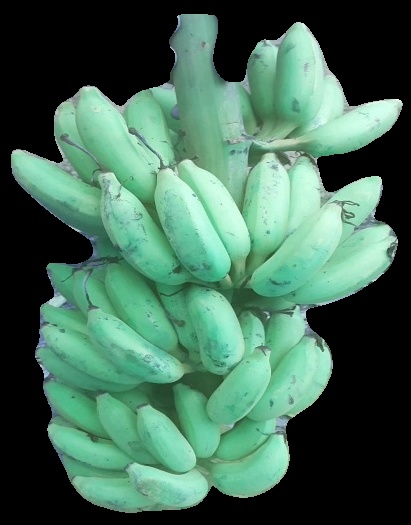
Variety: elakki-bale
Grade: grade2